World War I

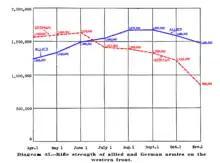
Between April and November 1918, the Allies increased their front-line rifle strength while German strength fell by half.

Though Italy joined the Triple Alliance in 1882, a treaty with its traditional Austrian enemy was so controversial that subsequent governments denied its existence and the terms were only made public in 1915. This arose from nationalist designs on Austro-Hungarian territory in Trentino, the Austrian Littoral, Rijeka and Dalmatia, considered vital to secure the borders established in 1866. In 1902, Rome secretly had agreed with France to remain neutral if the latter was attacked by Germany, effectively nullifying its role in the Triple Alliance.